Action (firearms)

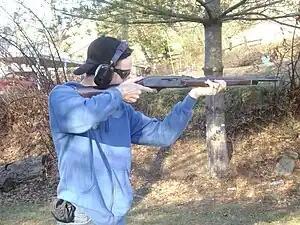
Remington Nylon 66 .22 Rimfire semi-automatic rifle

In pump action firearms, a sliding grip at the fore-end beneath the barrel is manually operated by the user to eject and chamber cartridges. Pump actions are predominantly found in shotguns. Some examples of firearms using the pump-action are the Winchester Model 1912, Remington 870, and Mossberg 500.